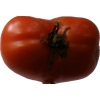
Label: tomato